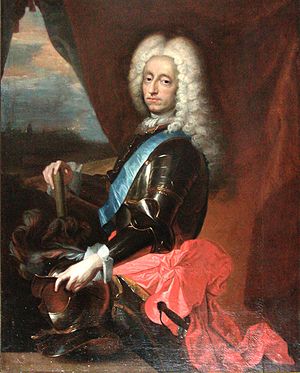
Kongerækken / Kongerækken / Huset Oldenborg
Kong Frederik d. 4.
Kongerækken, forstået som den danske kongerække, er en liste over Danmarks regenter gennem tiderne.